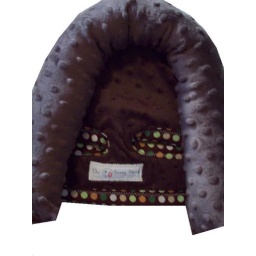
soft and cusy headrest that matches my in the wild car seat cover with giraffes and lions! cute for boys